Neufang Kulturfabrik

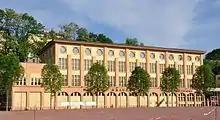
Neufang Kulturfabrik

Neufang Kulturfabrik was a live music venue in Saarbrücken, Germany. Originally opened as a brewery in 1815, it is now a disco club. Some of the artists that performed at the venue include Dio, Dream Theater, The Kinks and Eloy.